Sexual orientation change efforts and the Church of Jesus Christ of Latter-day Saints

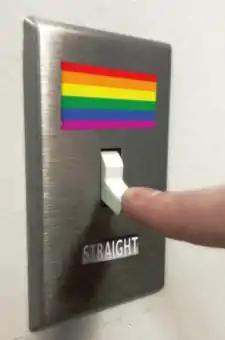
The 2011 Broadway musical The Book of Mormon satirized church teachings on changing sexual orientation with an LDS missionary character saying he could "turn it off like a light switch" in reference to his gay feelings.

Because of its ban against same-sex sexual activity and same-sex marriage the Church of Jesus Christ of Latter-day Saints (LDS Church) has a long history of teaching that its adherents who are attracted to the same sex can and should attempt to alter their feelings through righteous striving and sexual orientation change efforts (or SOCE, also called conversion therapy or reparative therapy). Reparative therapy is the pseudoscientific practice of attempting to change an individual's sexual orientation from homosexual or bisexual to heterosexual, or their gender identity from transgender to cisgender using psychological, physical, or spiritual interventions. There is no reliable evidence that such practices can alter sexual orientation or gender identity, and many medical institutions warn that sexual orientation change efforts are ineffective and potentially harmful. In 2019, the church's tacit endorsement of conversion therapy was announced as overturned when a spokesperson for the church stated, "We are opposed to conversion therapy and our therapists do not practice it."